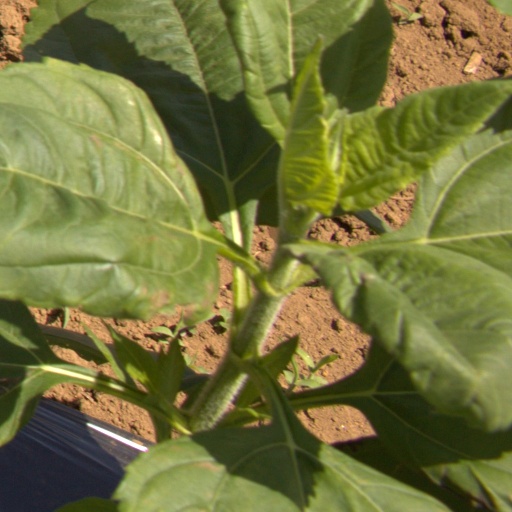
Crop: Jerusalem artichoke